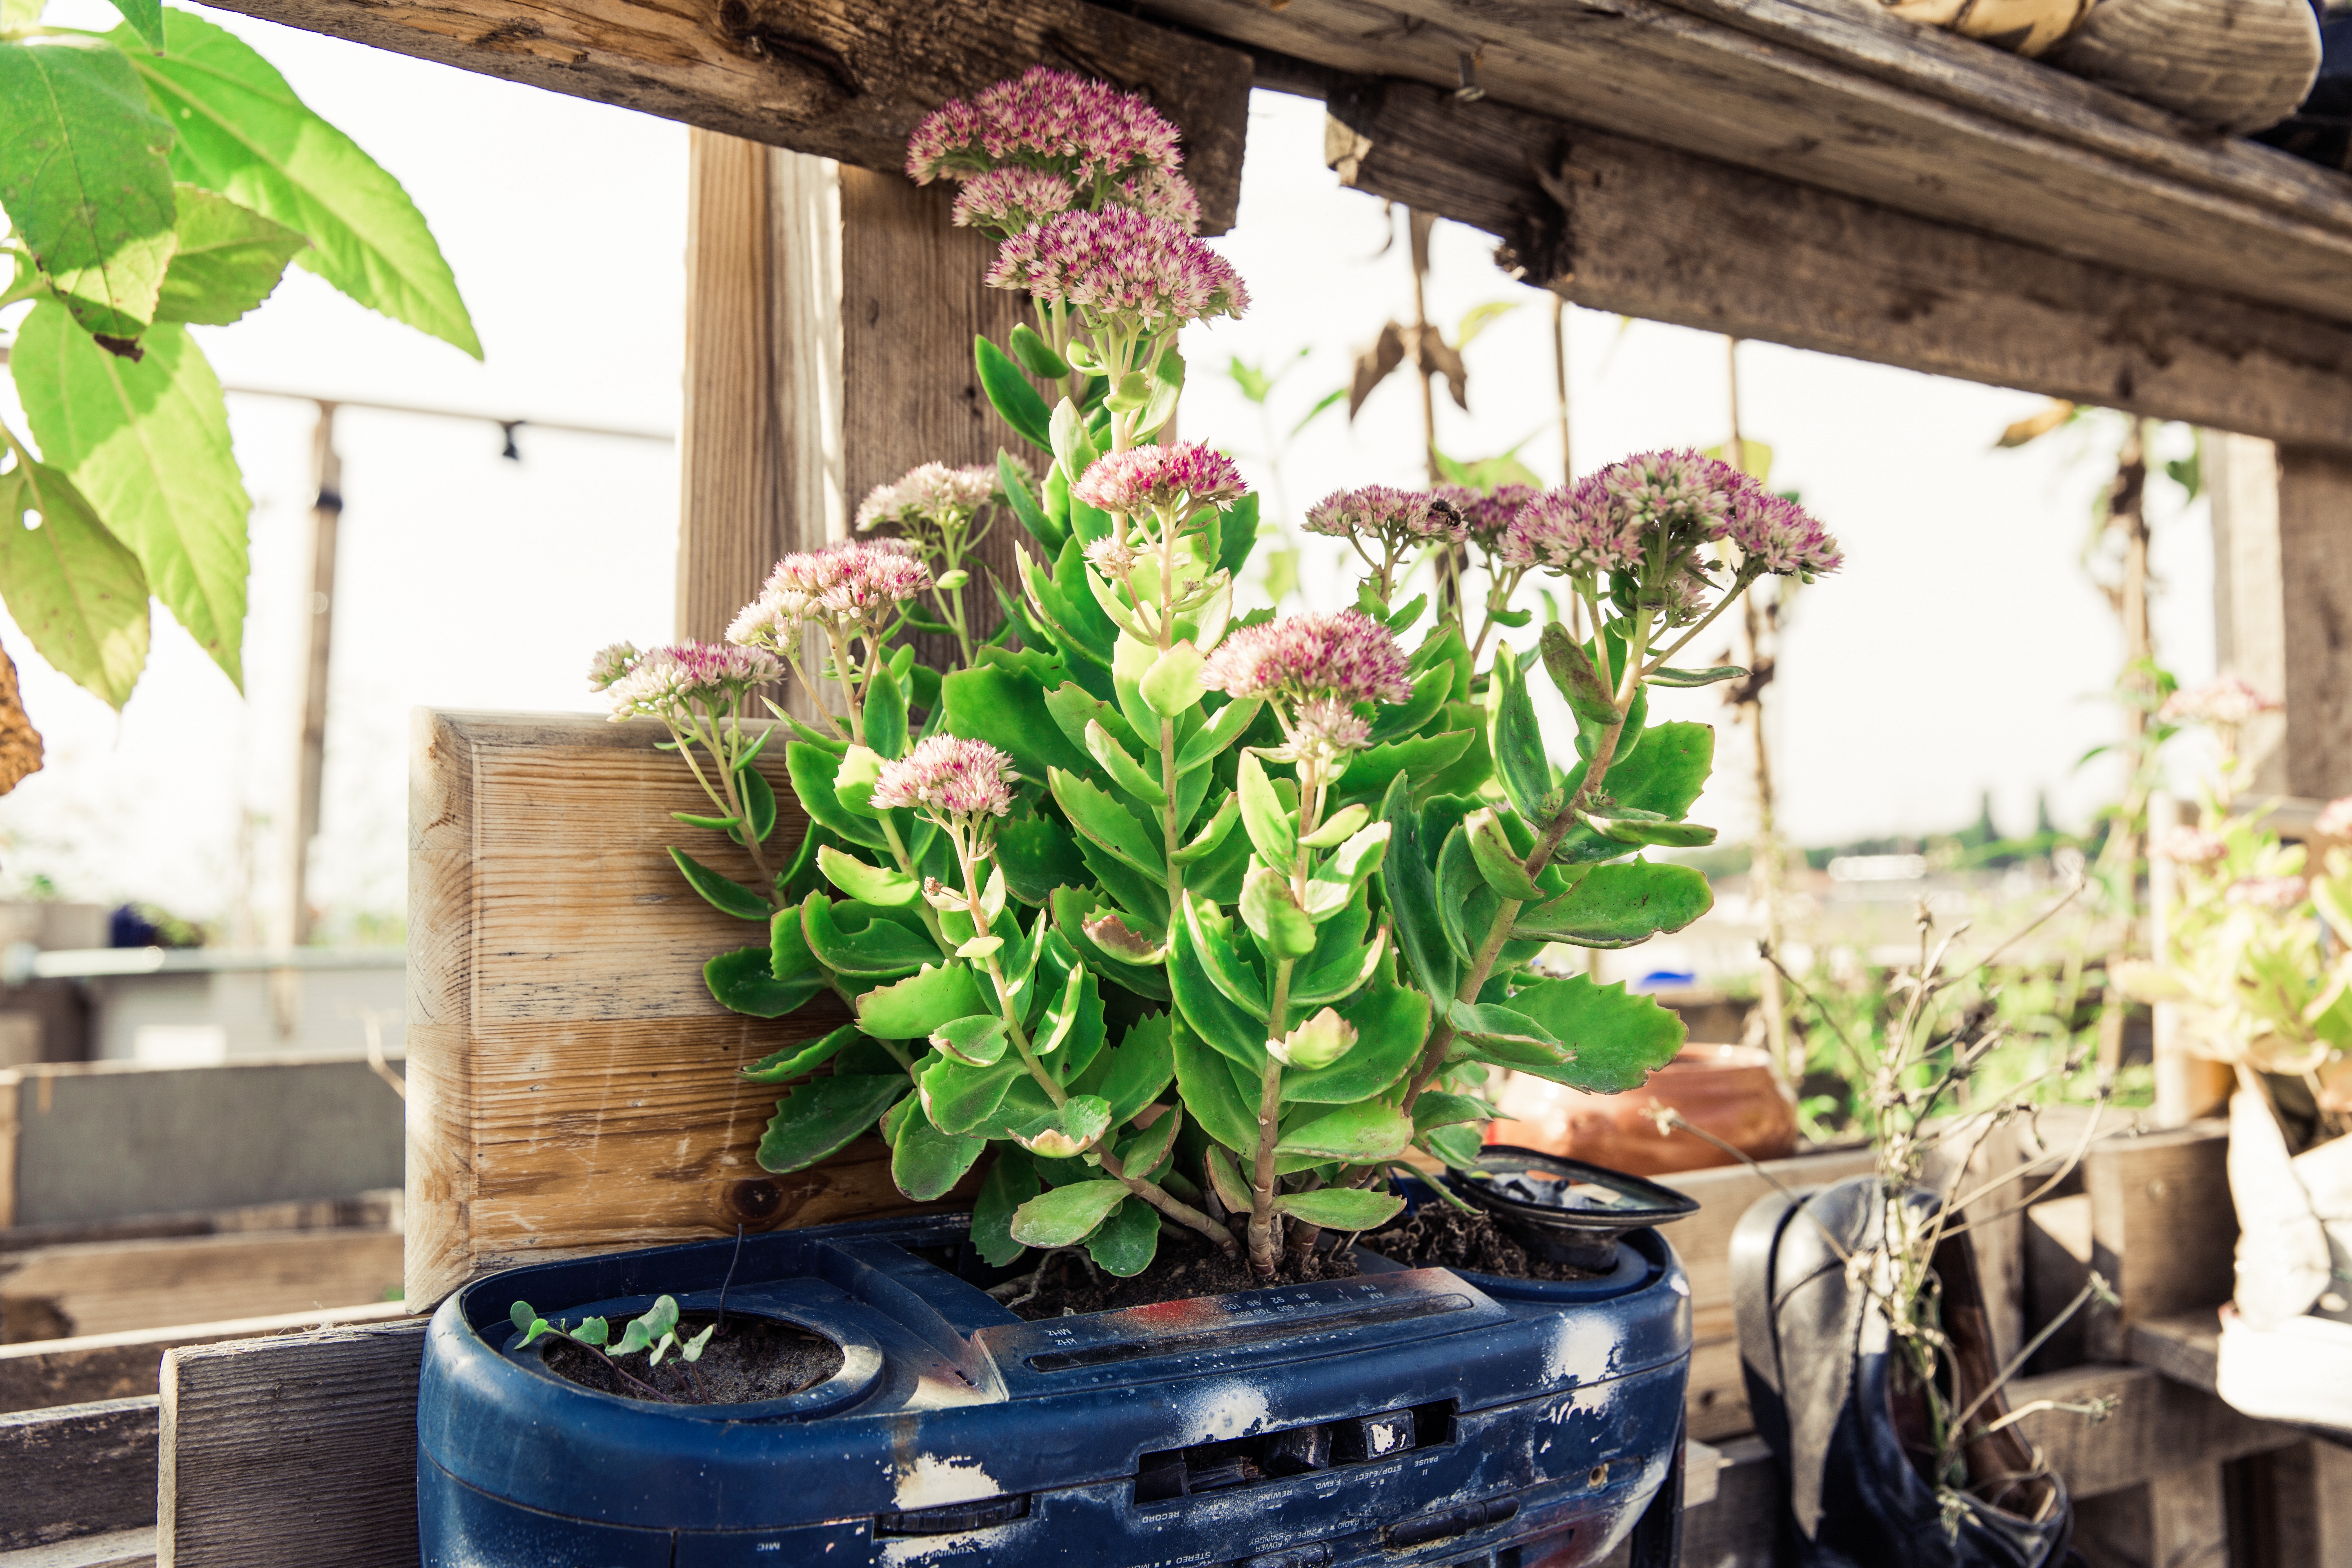
plant, flower, harvest, backyard, garden, healthy, flora, flowers, cultivation, thanksgiving, gardening, bed, vegetables, berlin, yard, frisch, floristry, tempelhof, sustainable, bio, vegetable garden, vegetable plant, home made, self catering, floral design, urban gardening, raised bed, flower arranging, consumer waiver, tempelhofer field